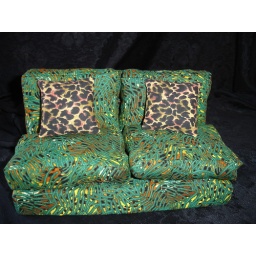
jungle print animal sofa comes with two leopard print pillows seen above